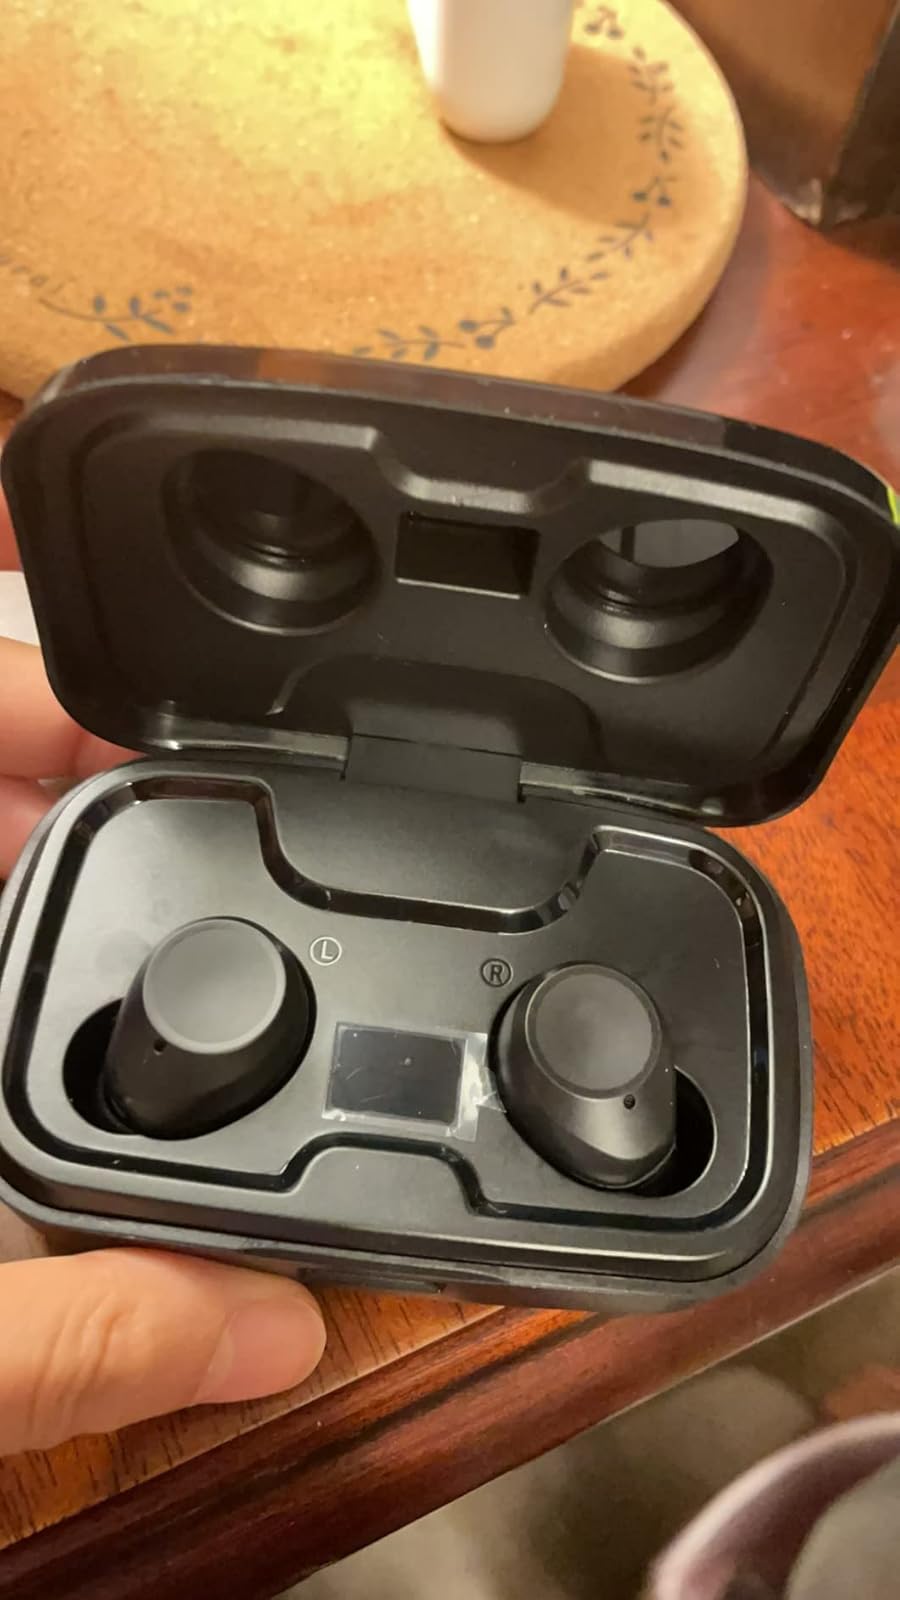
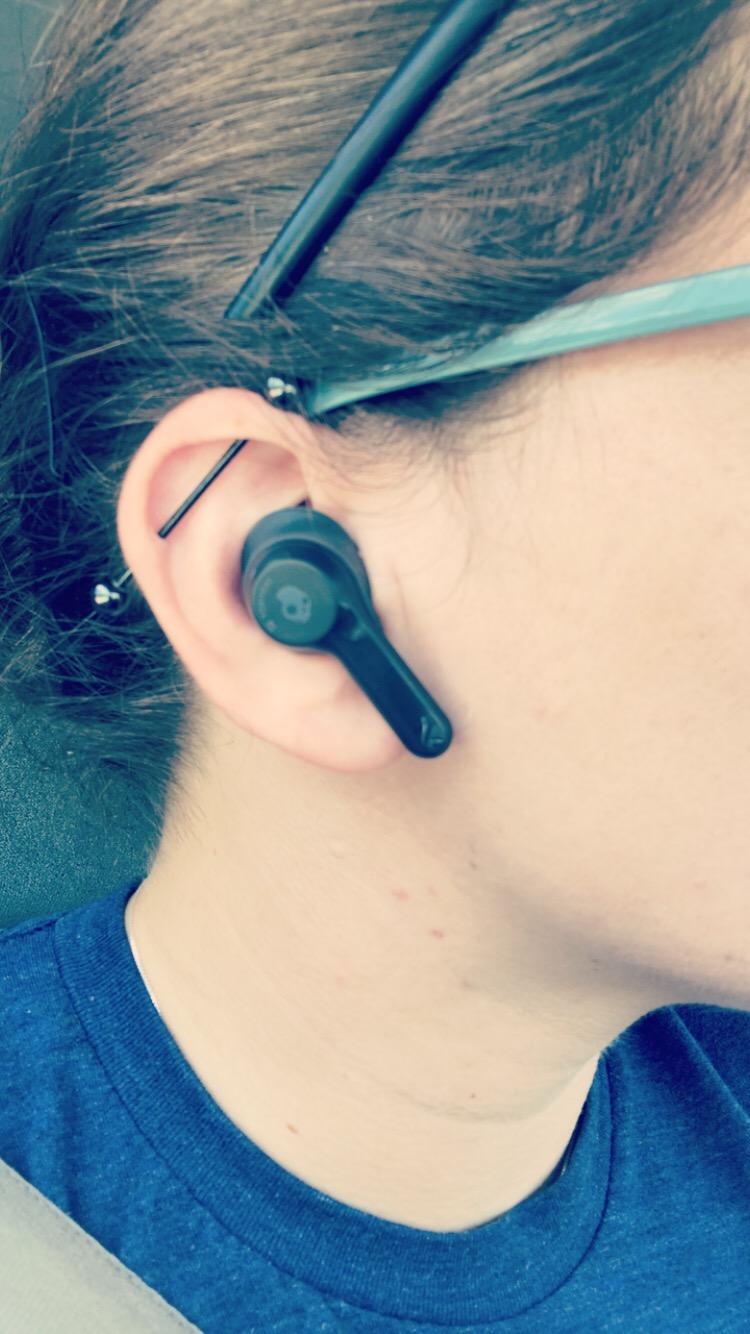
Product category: earbuds
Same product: no